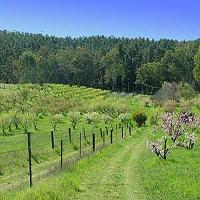
Weather: sun or clear